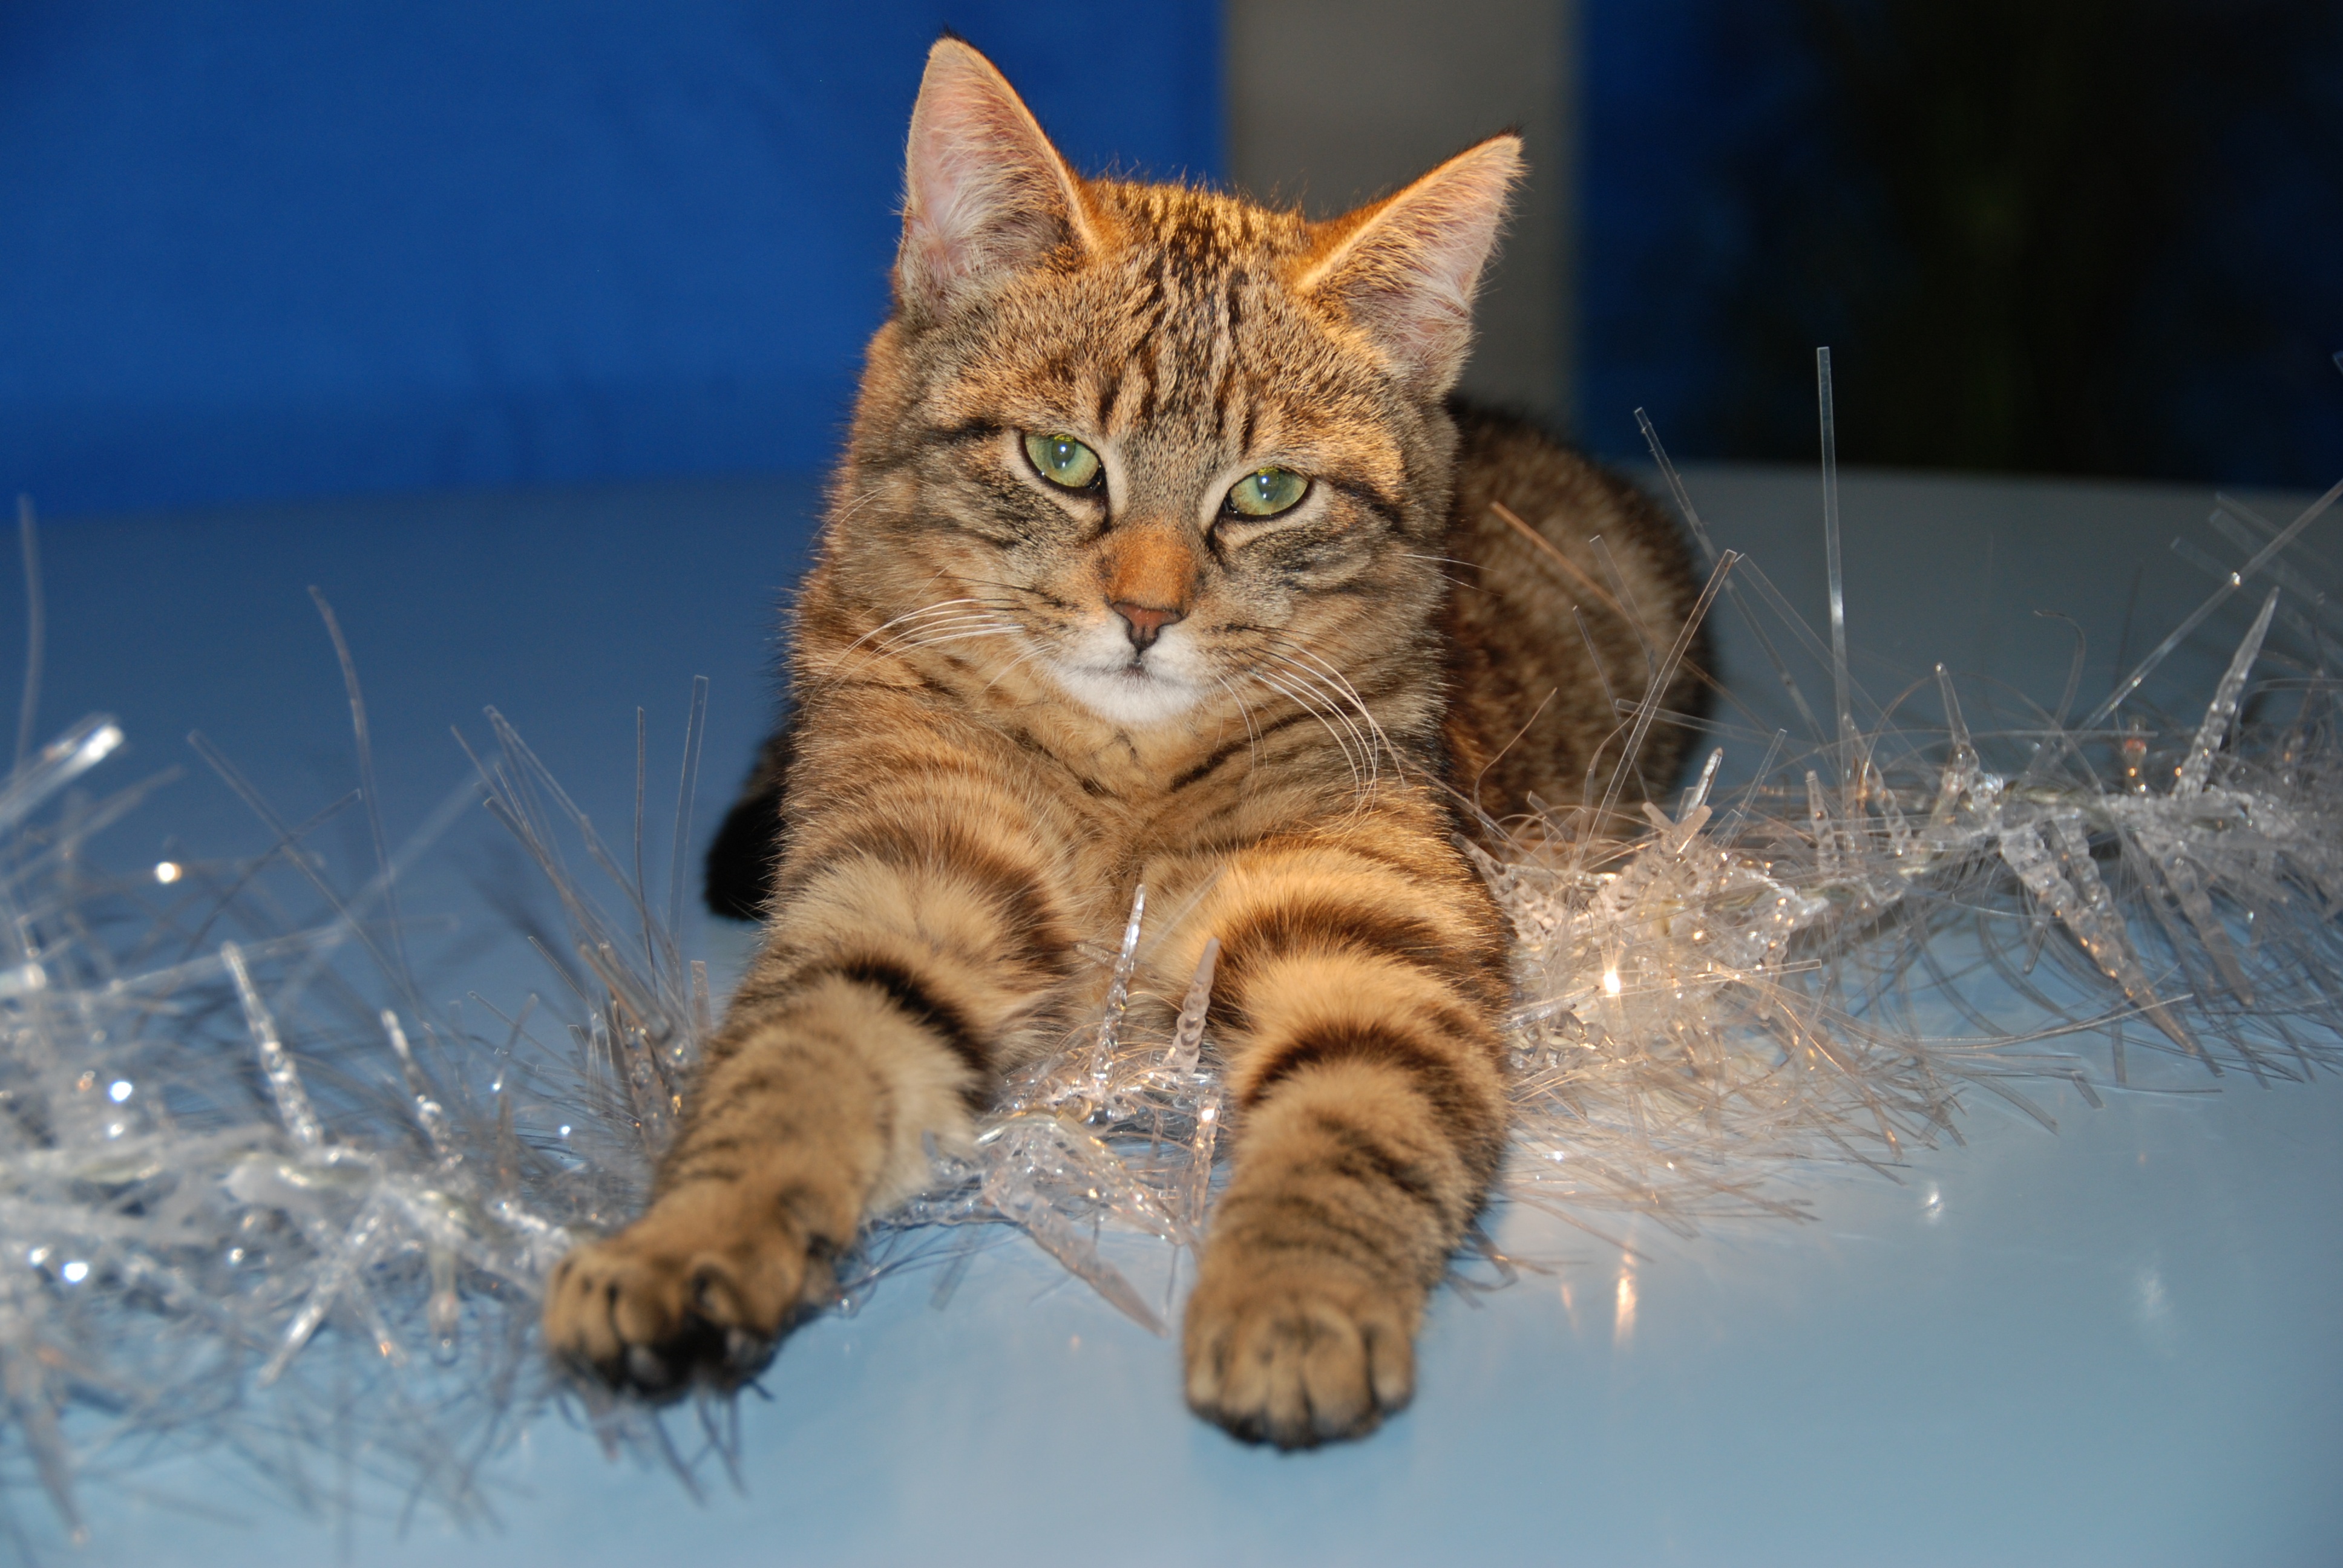
kitten, cat, mammal, christmas, fauna, christmas decoration, whiskers, vertebrate, bobcat, maine coon, tabby cat, bengal, european shorthair, wild cat, small to medium sized cats, cat like mammal, carnivoran, domestic short haired cat, pixie bob, rusty spotted cat, toyger